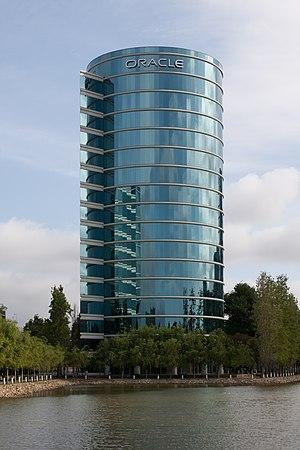
Oracle est une entreprise américaine créée en 1977 par Larry Ellison. Ses produits phares sont Oracle Database, Oracle Weblogic Server, Oracle E-Business Suite et Oracle Cloud Infrastructure. En 2019, Oracle était la deuxième plus grande entreprise de logiciels en termes de chiffre d'affaires et de capitalisation boursière.